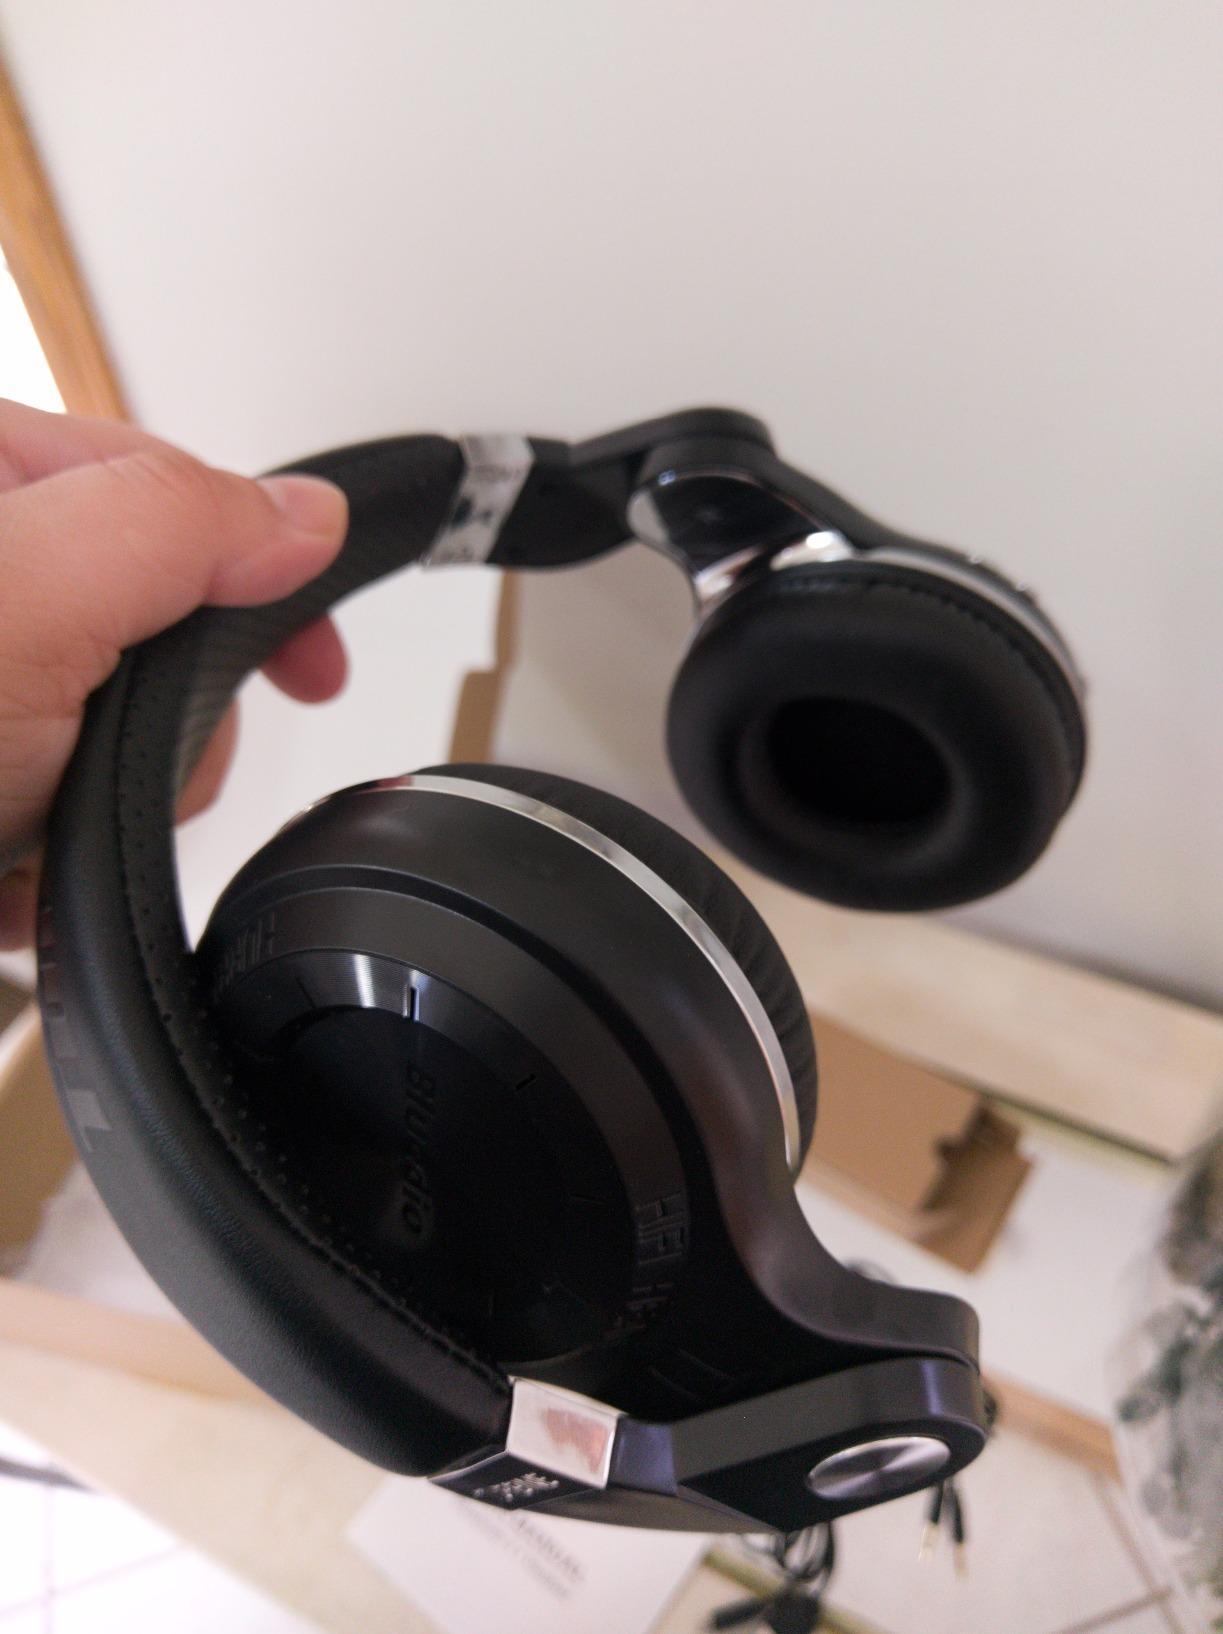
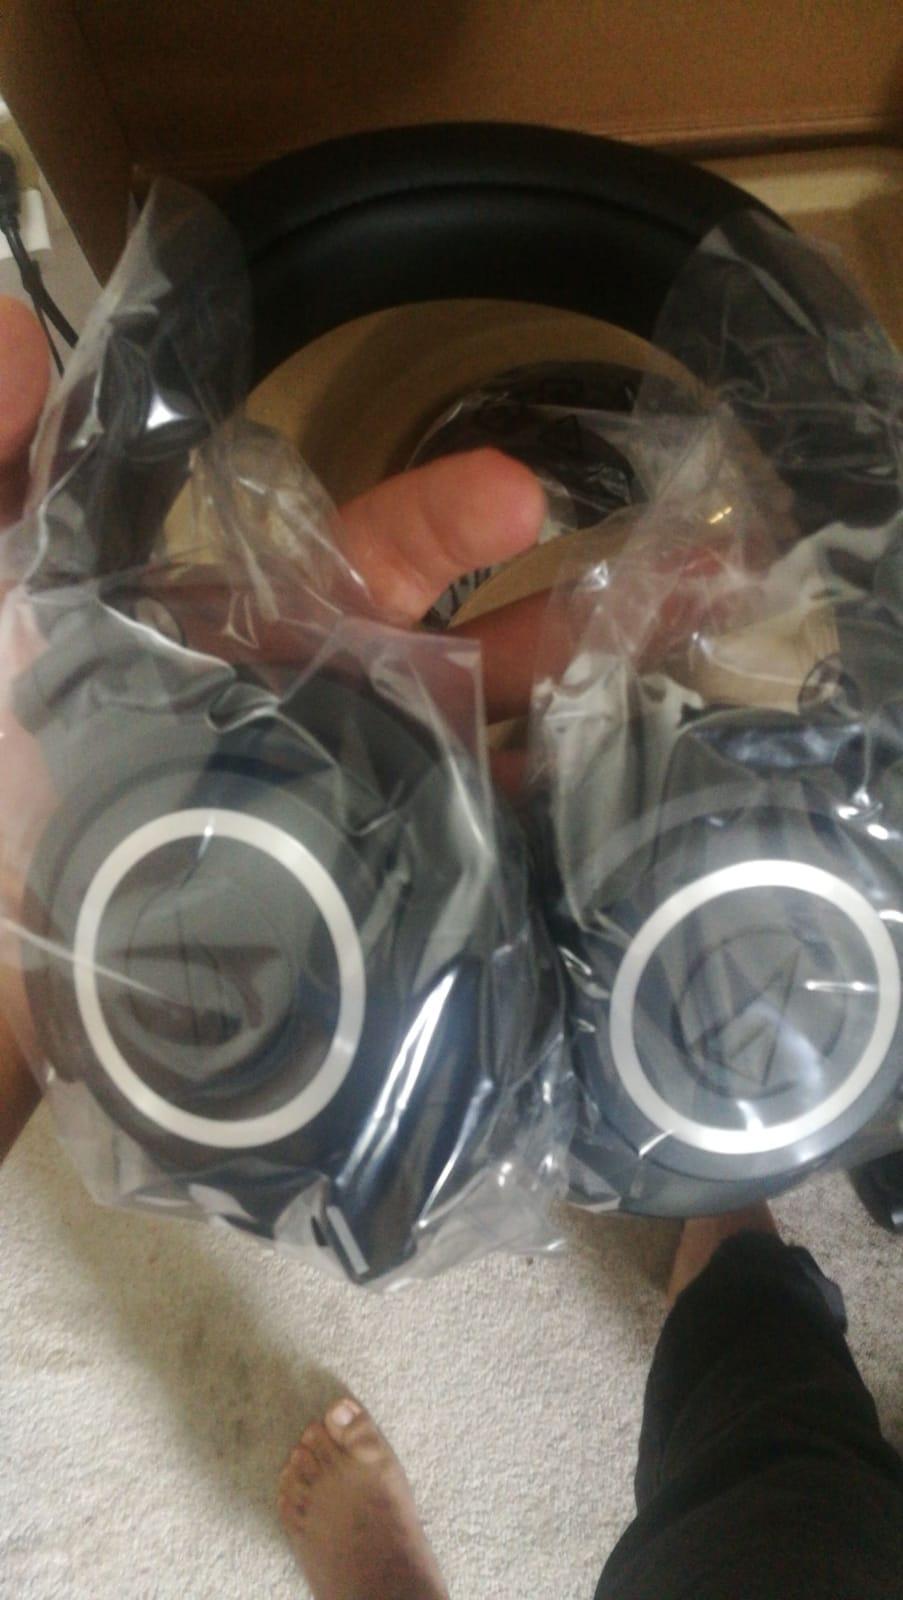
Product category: headphones
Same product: no